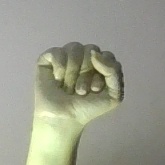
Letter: saad